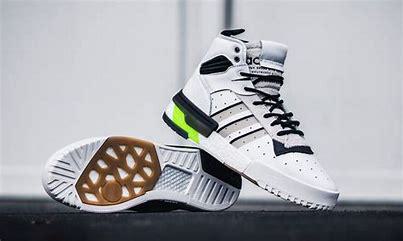
Brand: adidas
Model: Rivalry Rm Skate